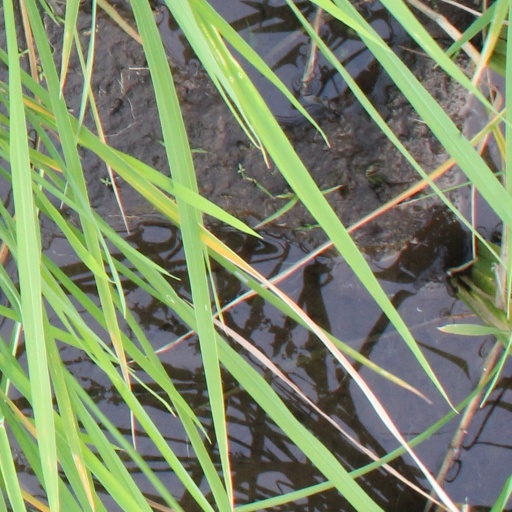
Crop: rice